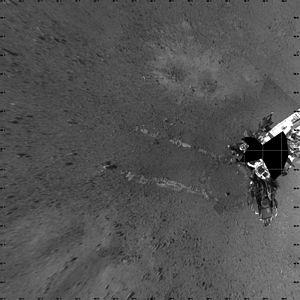
L'exploration de Mars par Curiosity est le déroulement de la mission du rover de Mars Science Laboratory développé par la NASA sur la planète Mars après son atterrissage dans le cratère Gale le 6 août 2012. Le véhicule dispose de 75 kg d'équipements scientifiques et a pour objectif de déterminer si l'environnement martien a pu, dans le passé, permettre l'apparition de la vie.